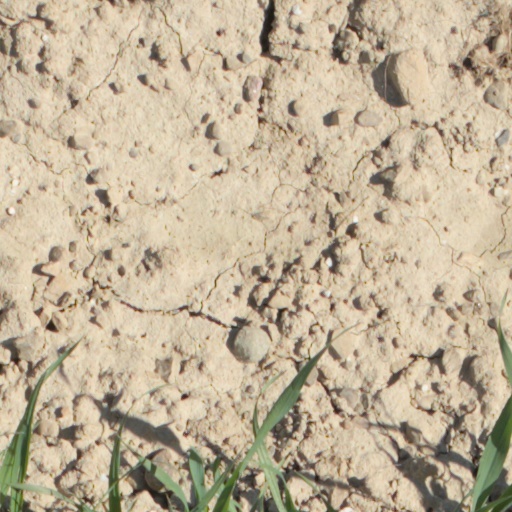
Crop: wheat